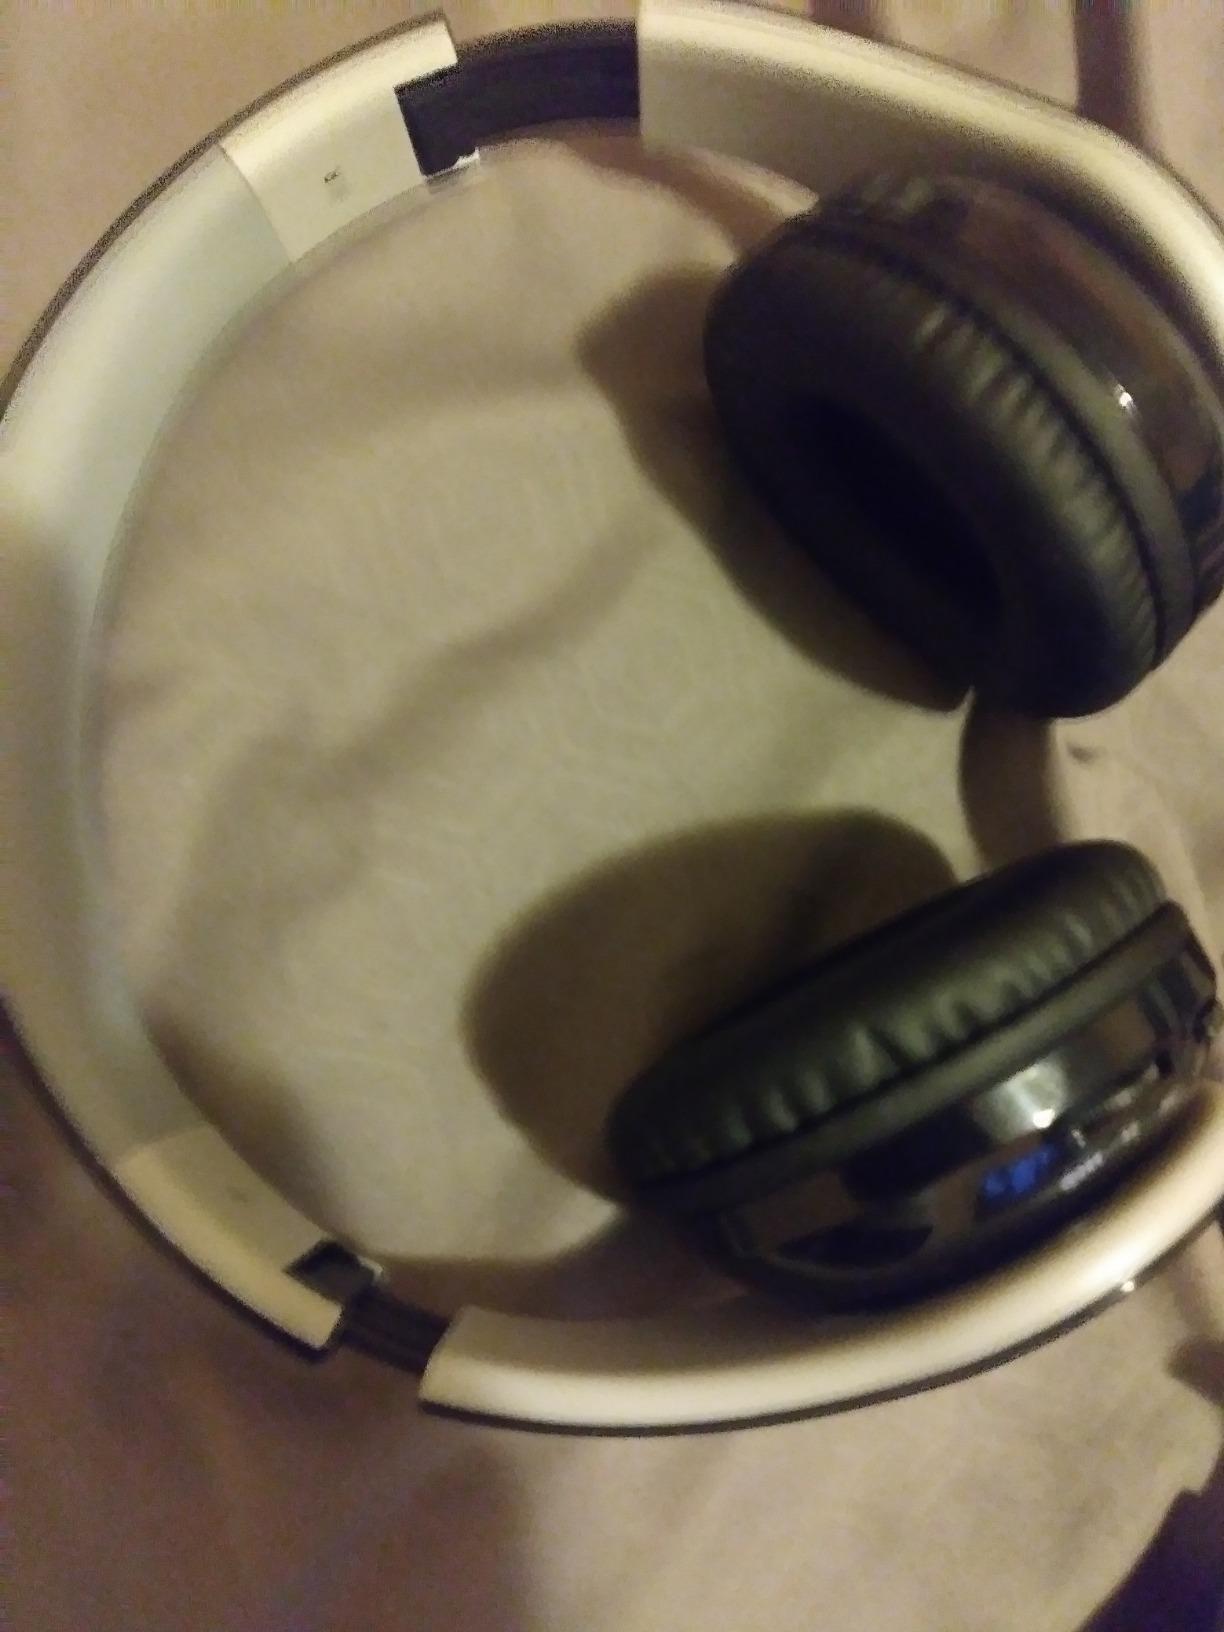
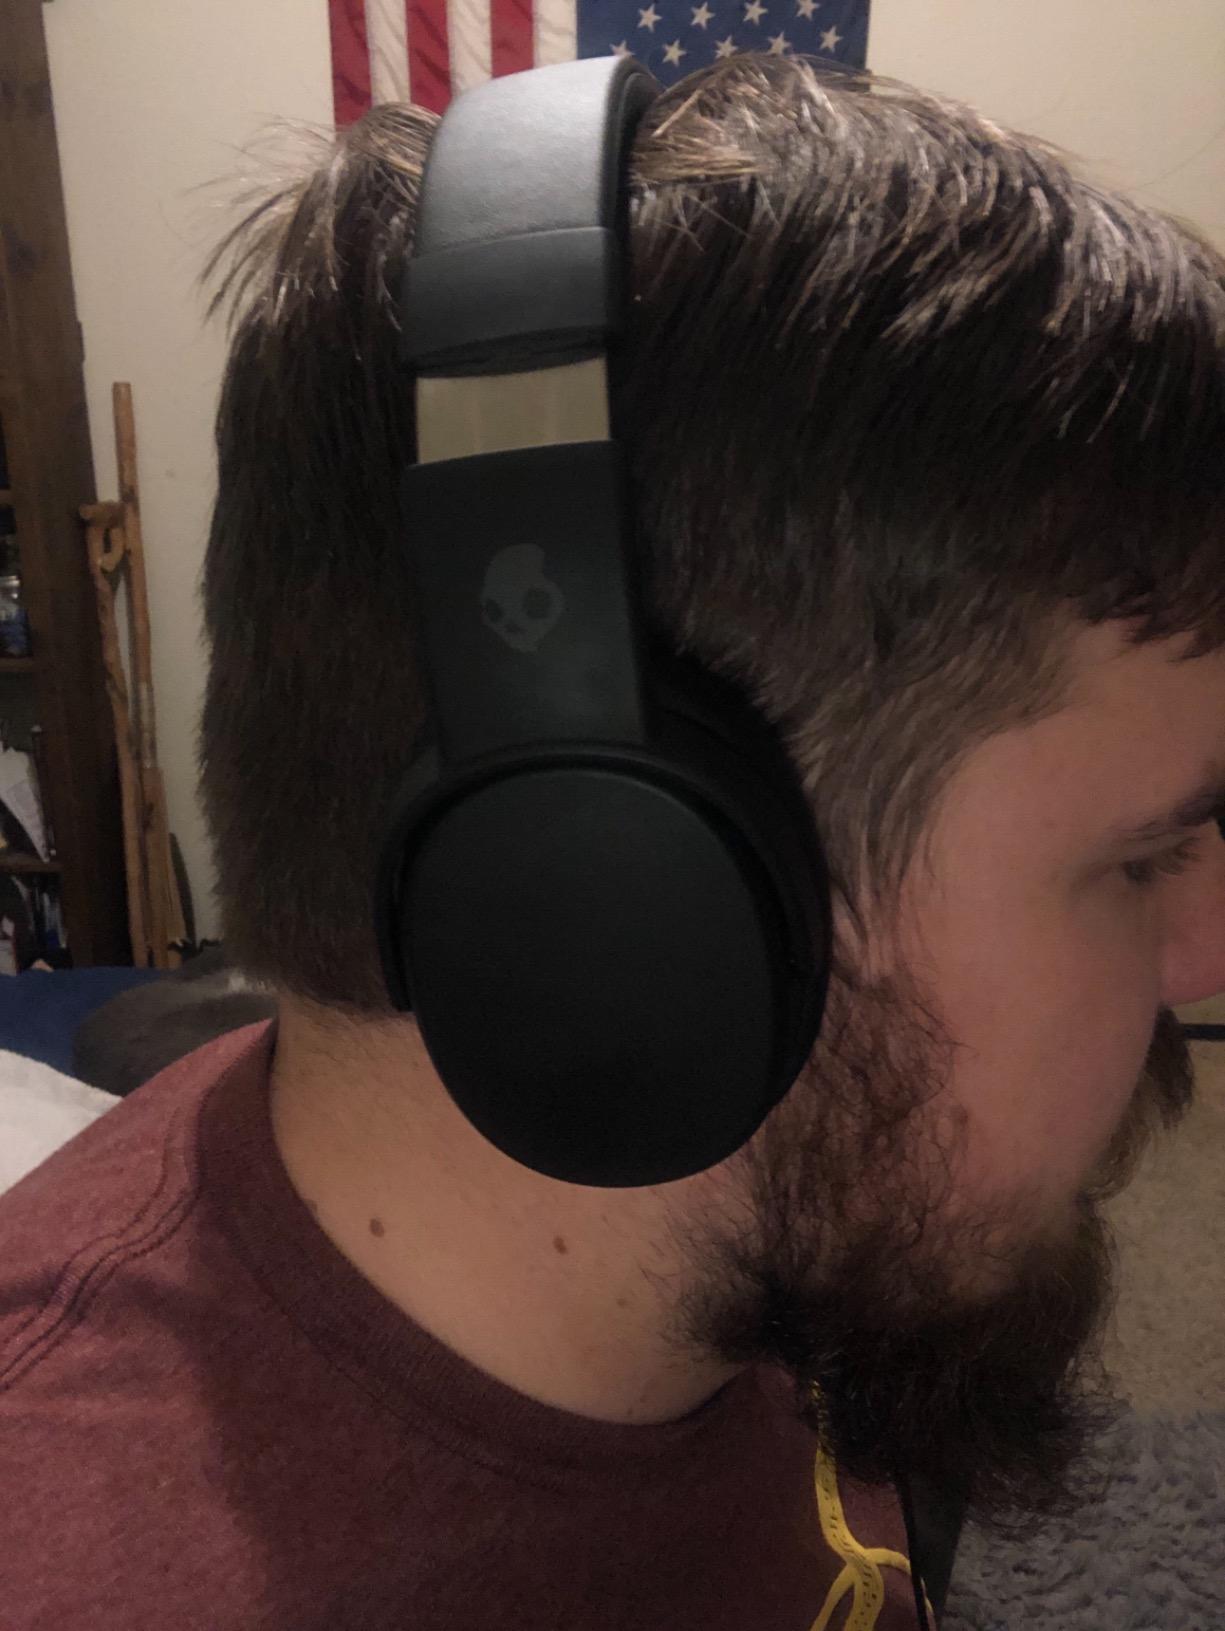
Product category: headphones
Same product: no